Describe the emotion expressed in this image:  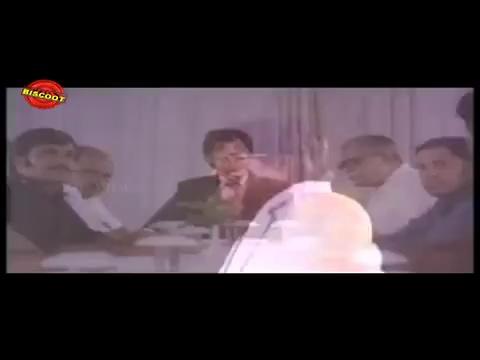
This person displays Fear, valence and arousal with low intensity.